Junia gens

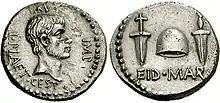
Denarius of Marcus Junius Brutus, depicted on the obverse. The reverse depicts a "pileus" between two daggers, with the legend "EID MAR" (Ides of March), commemorating the assassination of Caesar.

The family names and surnames of the Junii which occur in the time of the Republic are, "Brutus", "Bubulcus", "Gracchanus", "Paciaecus", "Pennus", "Pera", "Pullus", and "Silanus". "Norbanus" was formerly supposed to be a surname of the Junia gens, but in fact it seems to have been a gentile name. A few Junii are mentioned without any cognomen. Many Junii appear under the Empire with other surnames, but most of them cannot be regarded as part of the gens; these included many descendants of freedmen, and of citizens enrolled during the magistracies of the various Junii.